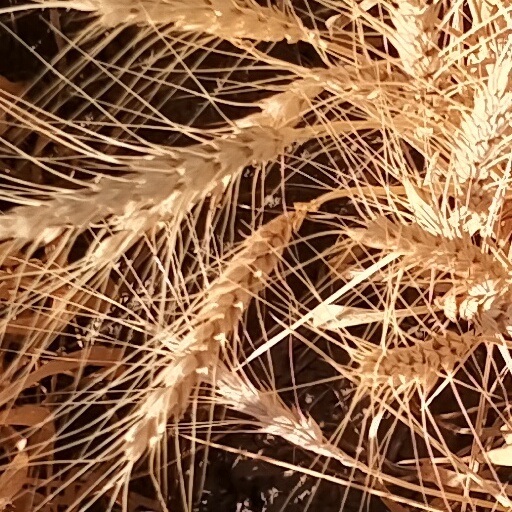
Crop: wheat